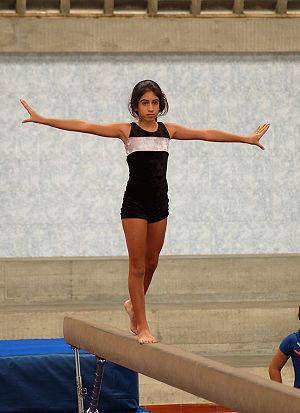
La poutre est un agrès de gymnastique artistique féminine. Une poutre est un parallélépipède rectangle, long de 5 mètres et large de 10 centimètres, reposant à l'horizontale, à une hauteur variable du sol.